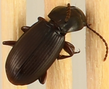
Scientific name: Pterostichus restrictus
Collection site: Rocky Mountains NEON (RMNP), plot RMNP_014